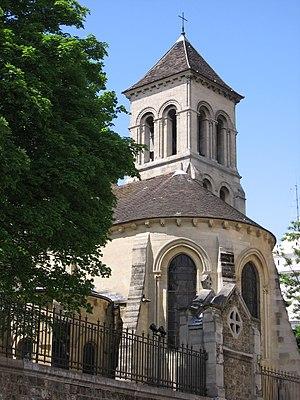
Le Septième Templier est un roman policier d'Éric Giacometti et Jacques Ravenne, publié en 2011. C'est le huitième tome de la série des enquêtes du commissaire Antoine Marcas.
Cet article recense les monuments historiques français classés en 1923.
L’église Saint-Pierre de Montmartre est une église paroissiale catholique romaine située dans le 18ᵉ arrondissement de Paris, au sommet de la butte Montmartre, au nᵒ 2 rue du Mont-Cenis, à l'ouest de la basilique du Sacré-Cœur.